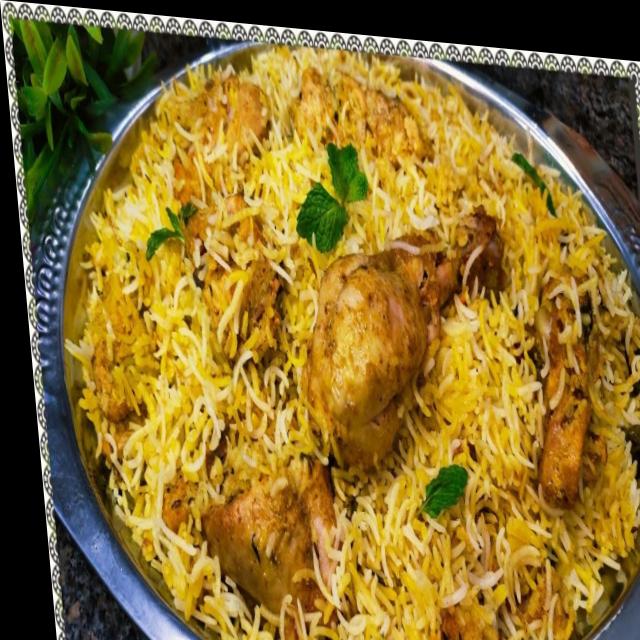
Dish: biryani